Rabbit Ears Pass

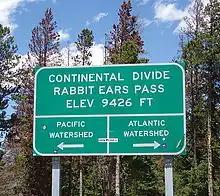
Continental Divide sign at Rabbit Ears Pass

The current crossing of the Divide represents a realignment of the highway from a somewhat higher crossing just to the north. Access to Old Rabbit Ears Pass can be achieved by turning north off U.S. 40 toward Dumont Lake. The old summit is marked with a stone monument. The old highway is now Grand County Road 199. From the old summit, it is easy to reach the base of Rabbit Ears Peak via 4x4 trails.